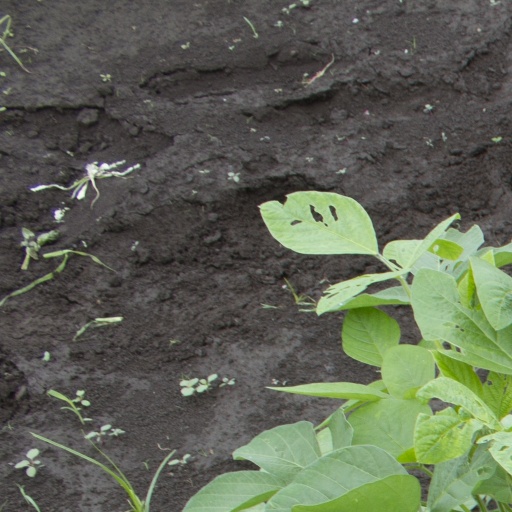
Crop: soybean